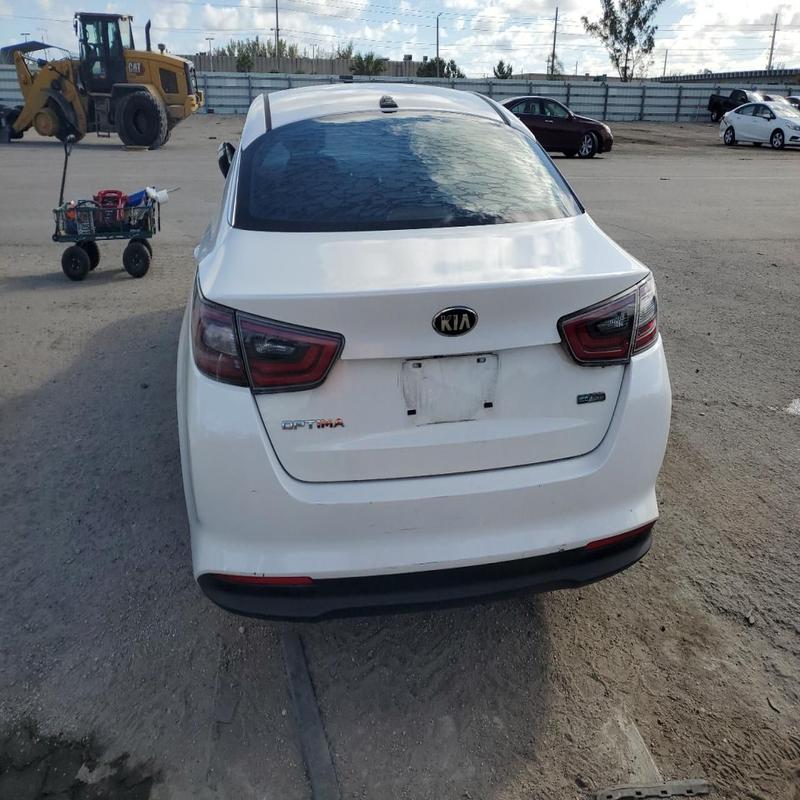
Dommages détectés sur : pare-choc arrière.
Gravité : mineur